Her Story (video game)

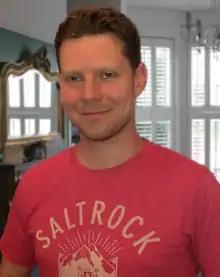
Headshot of a man with short brown hair, smiling at the camera.

"Her Story" was developed by Sam Barlow, who previously worked on games such as "" (2007) and "" (2009) at Climax Studios. Barlow had conceived the idea of a police procedural game while working at Climax Studios, but decided to become independent to create the game, in order to develop a game that is "deep on story". He became frustrated by publishers rejecting game pitches for being "too kitchen sink [realism]" in favor of video game tropes like a "cyborg assassin from the future", and found that becoming independent allowed him to create his own game of the sort. He also wished to become independent after playing games like "Year Walk" (2013) and "80 Days" (2014). Barlow avoided development until he had an idea that was possible to execute. "I could probably quite easily have gone and made an exploration horror game ... but I kind of knew that there would be big compromises there because of budget," he said. Barlow spent his savings to work on the game, allowing him a year of development time. He followed through with the concept of "Her Story", as it focused on an "intimate setting, dialogue and character interaction", which he found was often dismissed in larger titles. Barlow felt particularly inspired to develop "Her Story" after seeing the continuous support of his 1999 game "Aisle". When referring to how "Her Story" challenges typical game conventions, Barlow compares it to the Dogme 95 filmmaking movement, and Alfred Hitchcock's 1948 film "Rope".